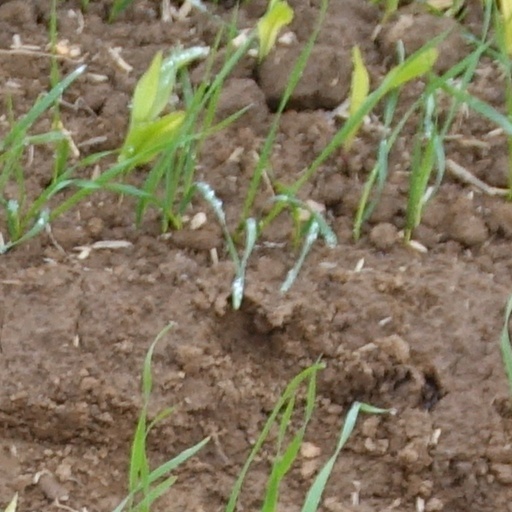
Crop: wheat